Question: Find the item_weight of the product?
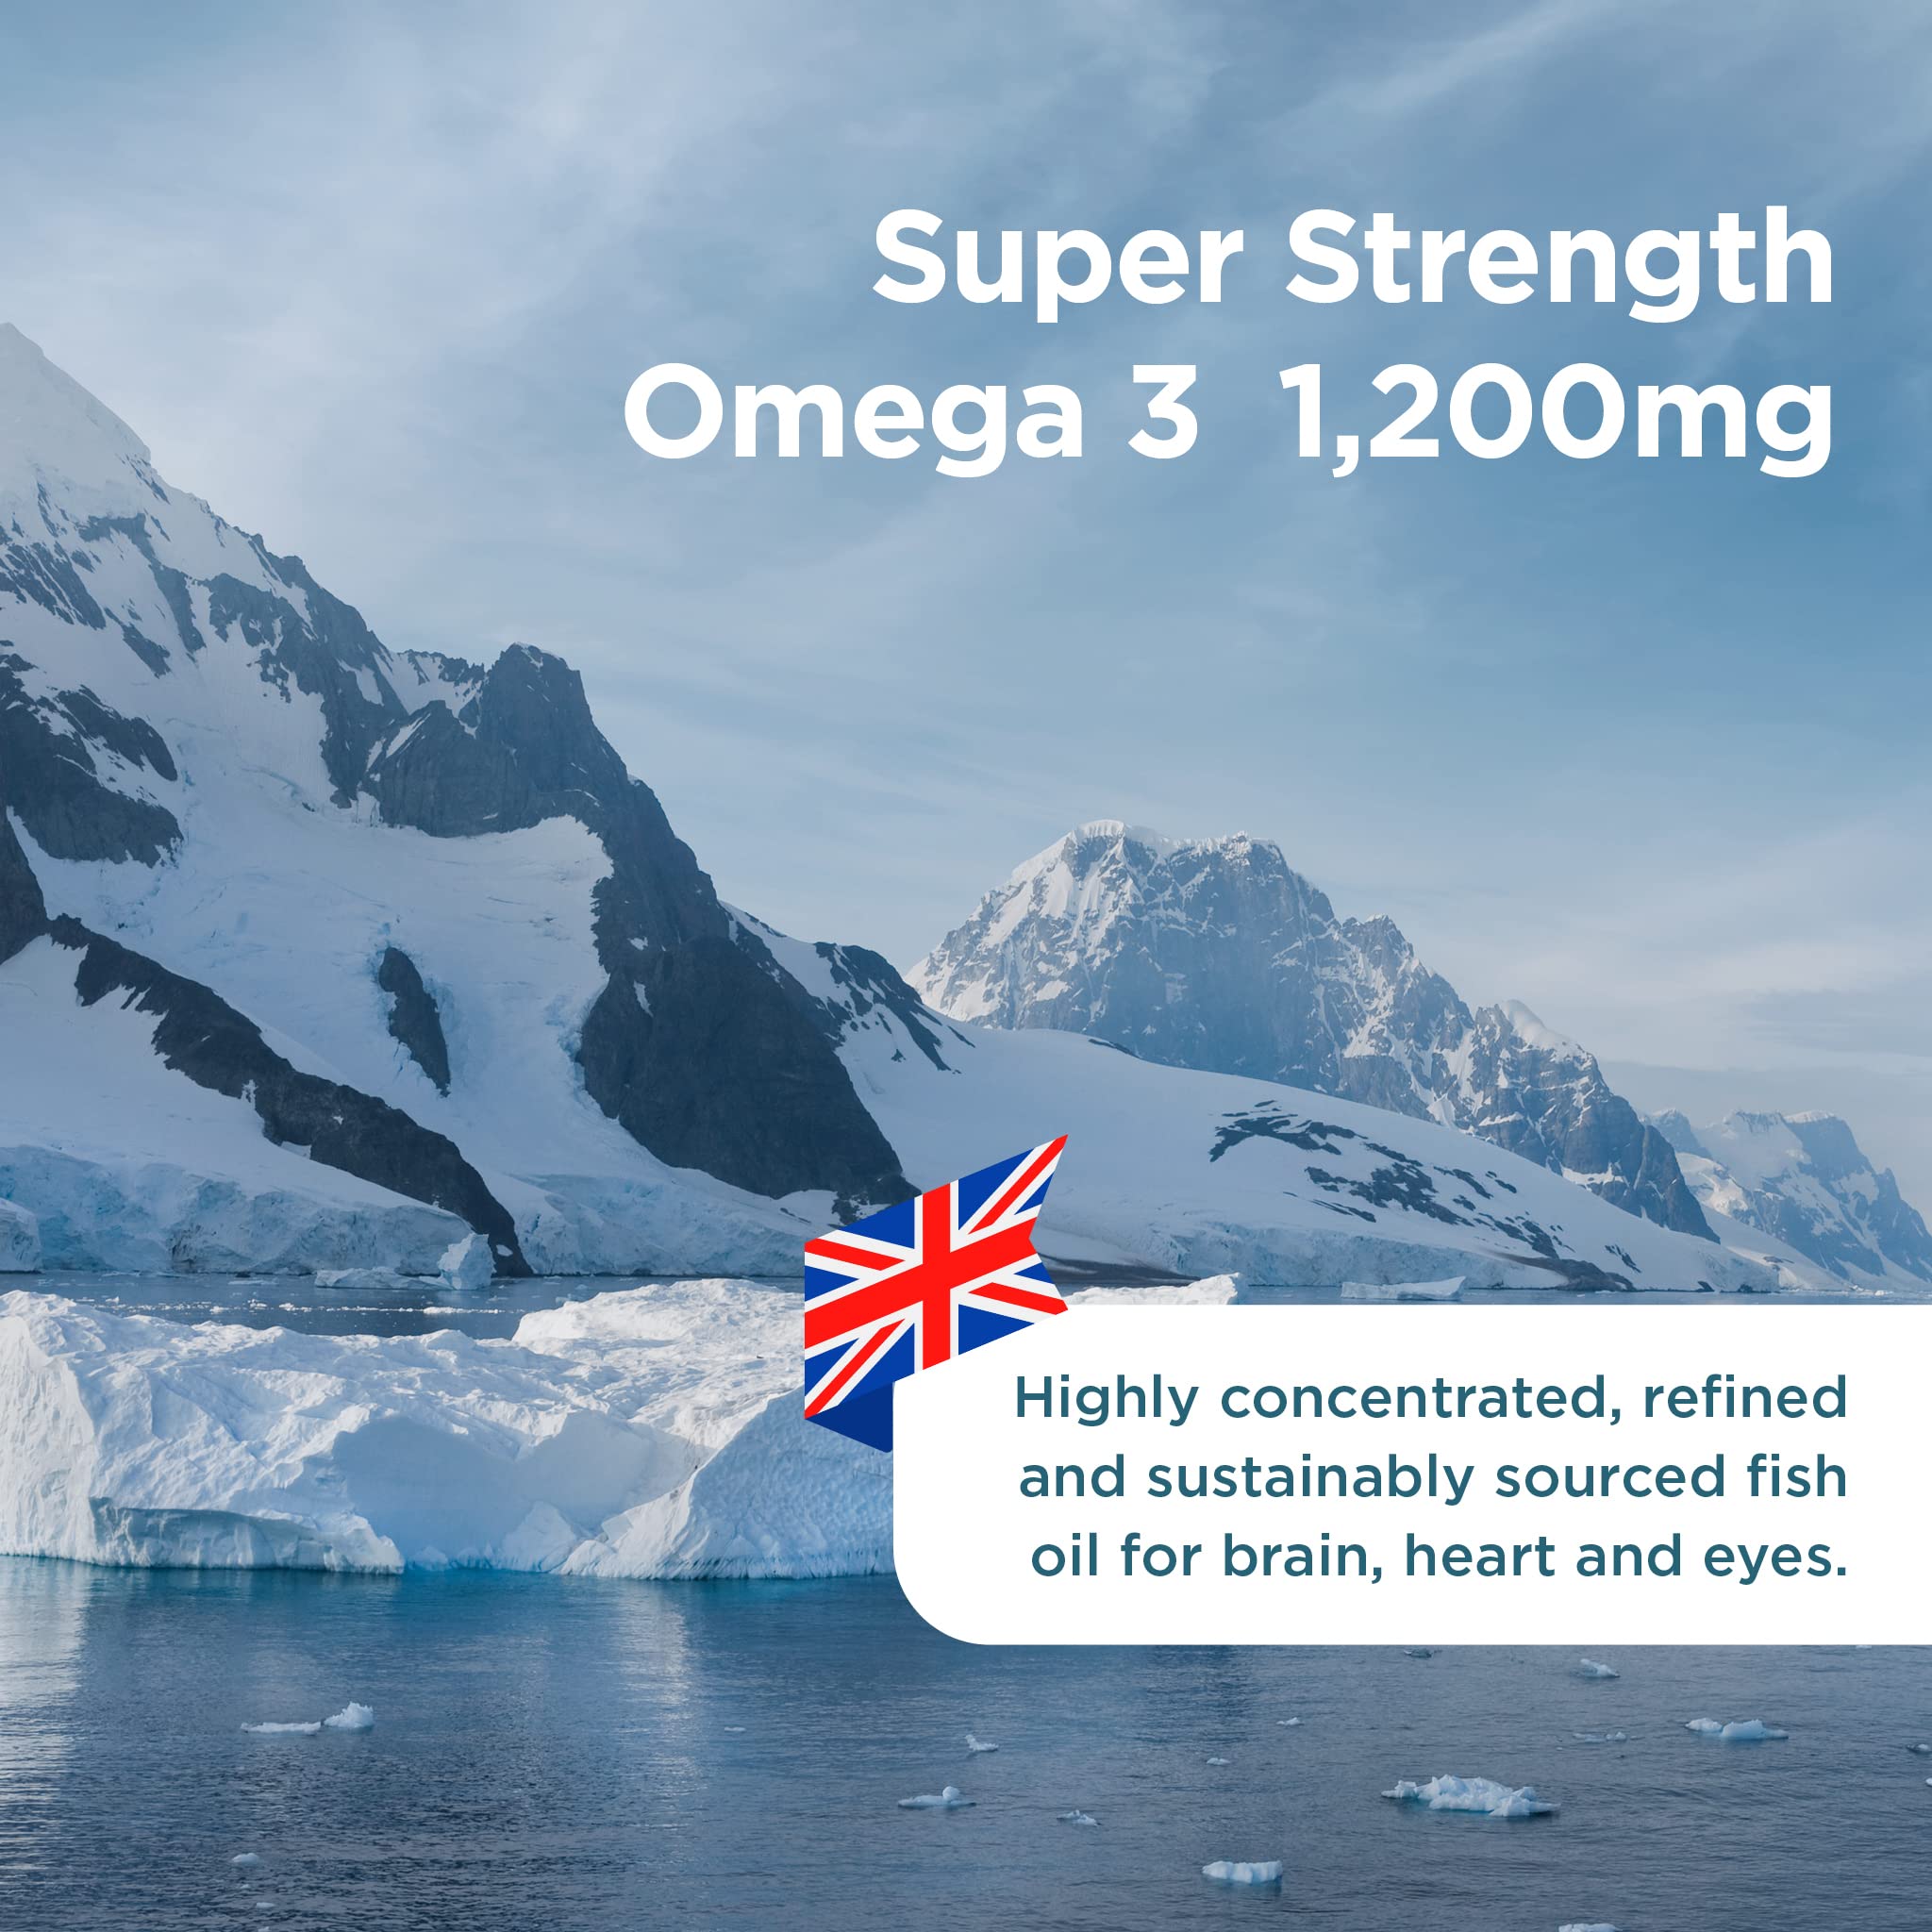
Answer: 1200.0 milligram